Melville Amasa Scovell

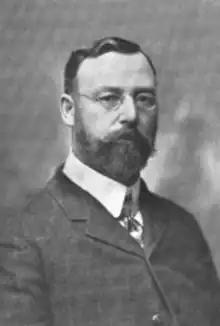

Melville Amasa Scovell (February 26, 1855 – August 15, 1912) was an American academic from New Jersey. Moving with his family to Champaign, Illinois early in his life, he attended the University of Illinois there, graduating in 1875. He worked at the school for the next seven years, until he was dismissed over a conduct violation. In 1885, he became director of the Kentucky Agricultural Experiment Station at the University of Kentucky. Scovell was named dean of the College of Agriculture, Food, and Environment there shortly before his death.